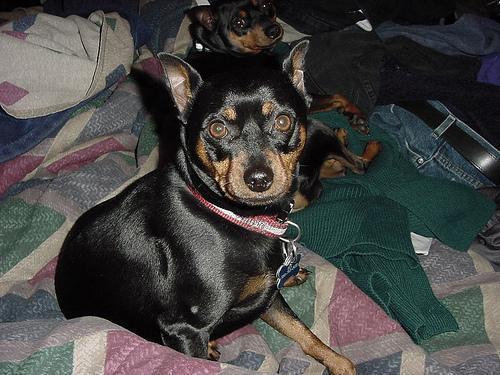
miniature_pinscher